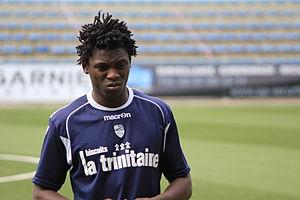
Lamine Gassama pendant un entrainement du FC Lorient le 24 mai 2013
Lamine Gassama, né le 20 octobre 1989 à Marseille, est un footballeur international sénégalais qui évolue au poste de latéral droit.